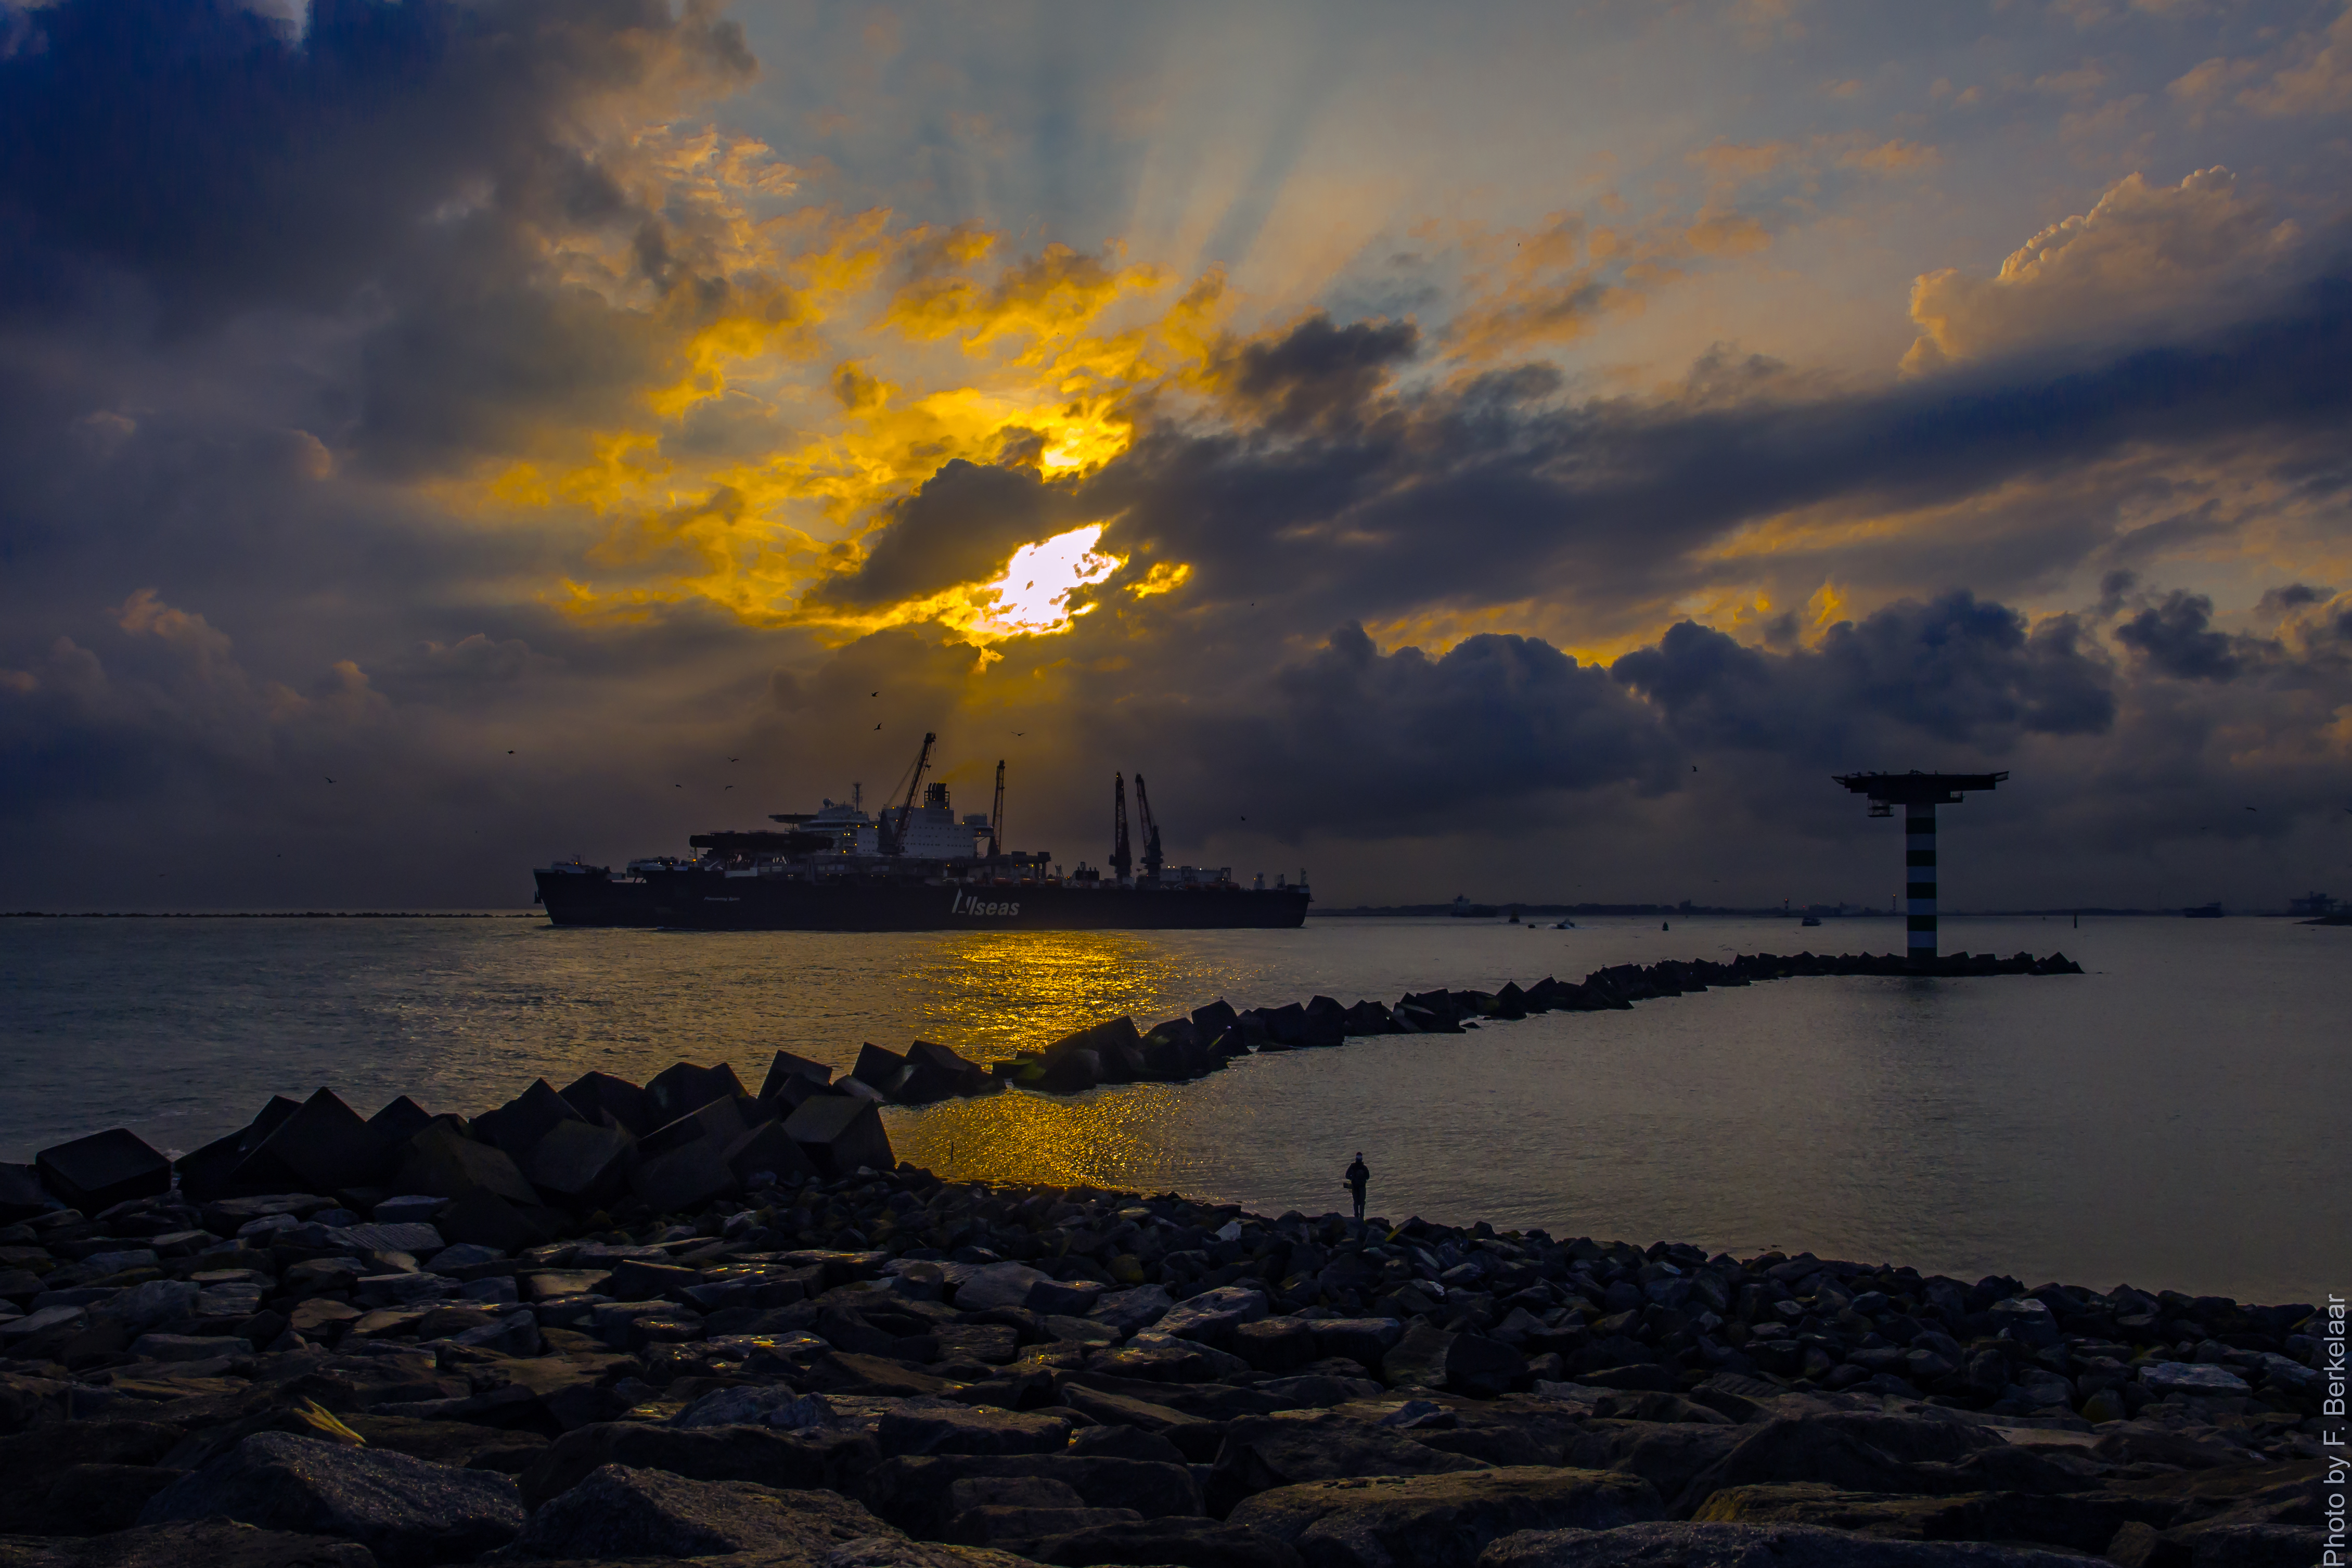
sea, coast, ocean, horizon, cloud, sky, sunrise, sunset, sunlight, morning, shore, wave, dawn, dusk, evening, reflection, bay, nederland, rotterdam, zuidholland, ships, twop, vessels, schiffe, schepen, schip, nl, offshore, olympusm1240mmf28, maasvlakterotterdam, maasmond, portofrotterdam, navires, vaartuig, heerema, allseas, pioneeringspirit, craneship, kraanschip, biggestshipoftheworld, europoortrotterdam, afterglow, hoekvanholland